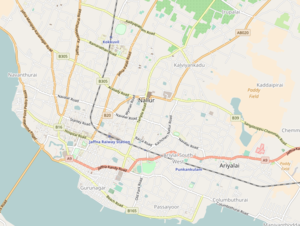
Jaffna Yalpanam est la capitale de la Province du Nord du Sri Lanka. Nallur, qui fait partie de la grande Jaffna a autrefois servi de capitale au Royaume de Jaffna, établi par la dynastie tamoule des Arya chakravartis. Elle fut considérée comme la capitale culturelle des tamouls sri-lankais.